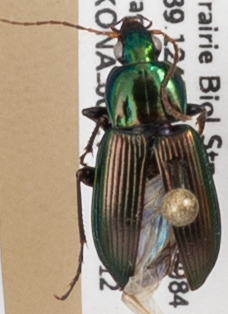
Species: Poecilus chalcites
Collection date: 2020-08-12
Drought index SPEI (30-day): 1.01
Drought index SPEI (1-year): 1.45
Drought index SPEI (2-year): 2.09